Betelgeuse

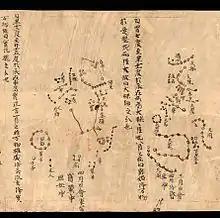
Dunhuang Star Chart, "circa" AD 700, showing (Betelgeuse), the Fourth Star of the constellation of Three Stars

The surface of Betelgeuse shows enhancement of nitrogen, relatively low levels of carbon, and a high proportion of C relative to C, all indicative of a star that has experienced the first dredge-up. However, the first dredge-up occurs soon after a star reaches the red supergiant phase and so this only means that Betelgeuse has been a red supergiant for at least a few thousand years. The best prediction is that Betelgeuse has already spent around 40,000 years as a red supergiant, having left the main sequence perhaps one million years ago.